Cary T. Grayson

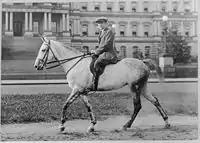
Grayson on horseback in 1920

An avid horseman involved in the sport of Thoroughbred horse racing, in 1928 Grayson purchased Blue Ridge Farm. This is a horse breeding operation in Upperville, Virginia. Among his successful horses, Fluvanna was voted the retrospective American Champion Two-Year-Old Filly. In the year of his death, Grayson bred the mare On Hand to Kentucky Derby winner Brokers Tip to produce Market Wise. The colt went on to become a multiple stakes winner and the 1943 U.S. Co-champion Handicap Horse.